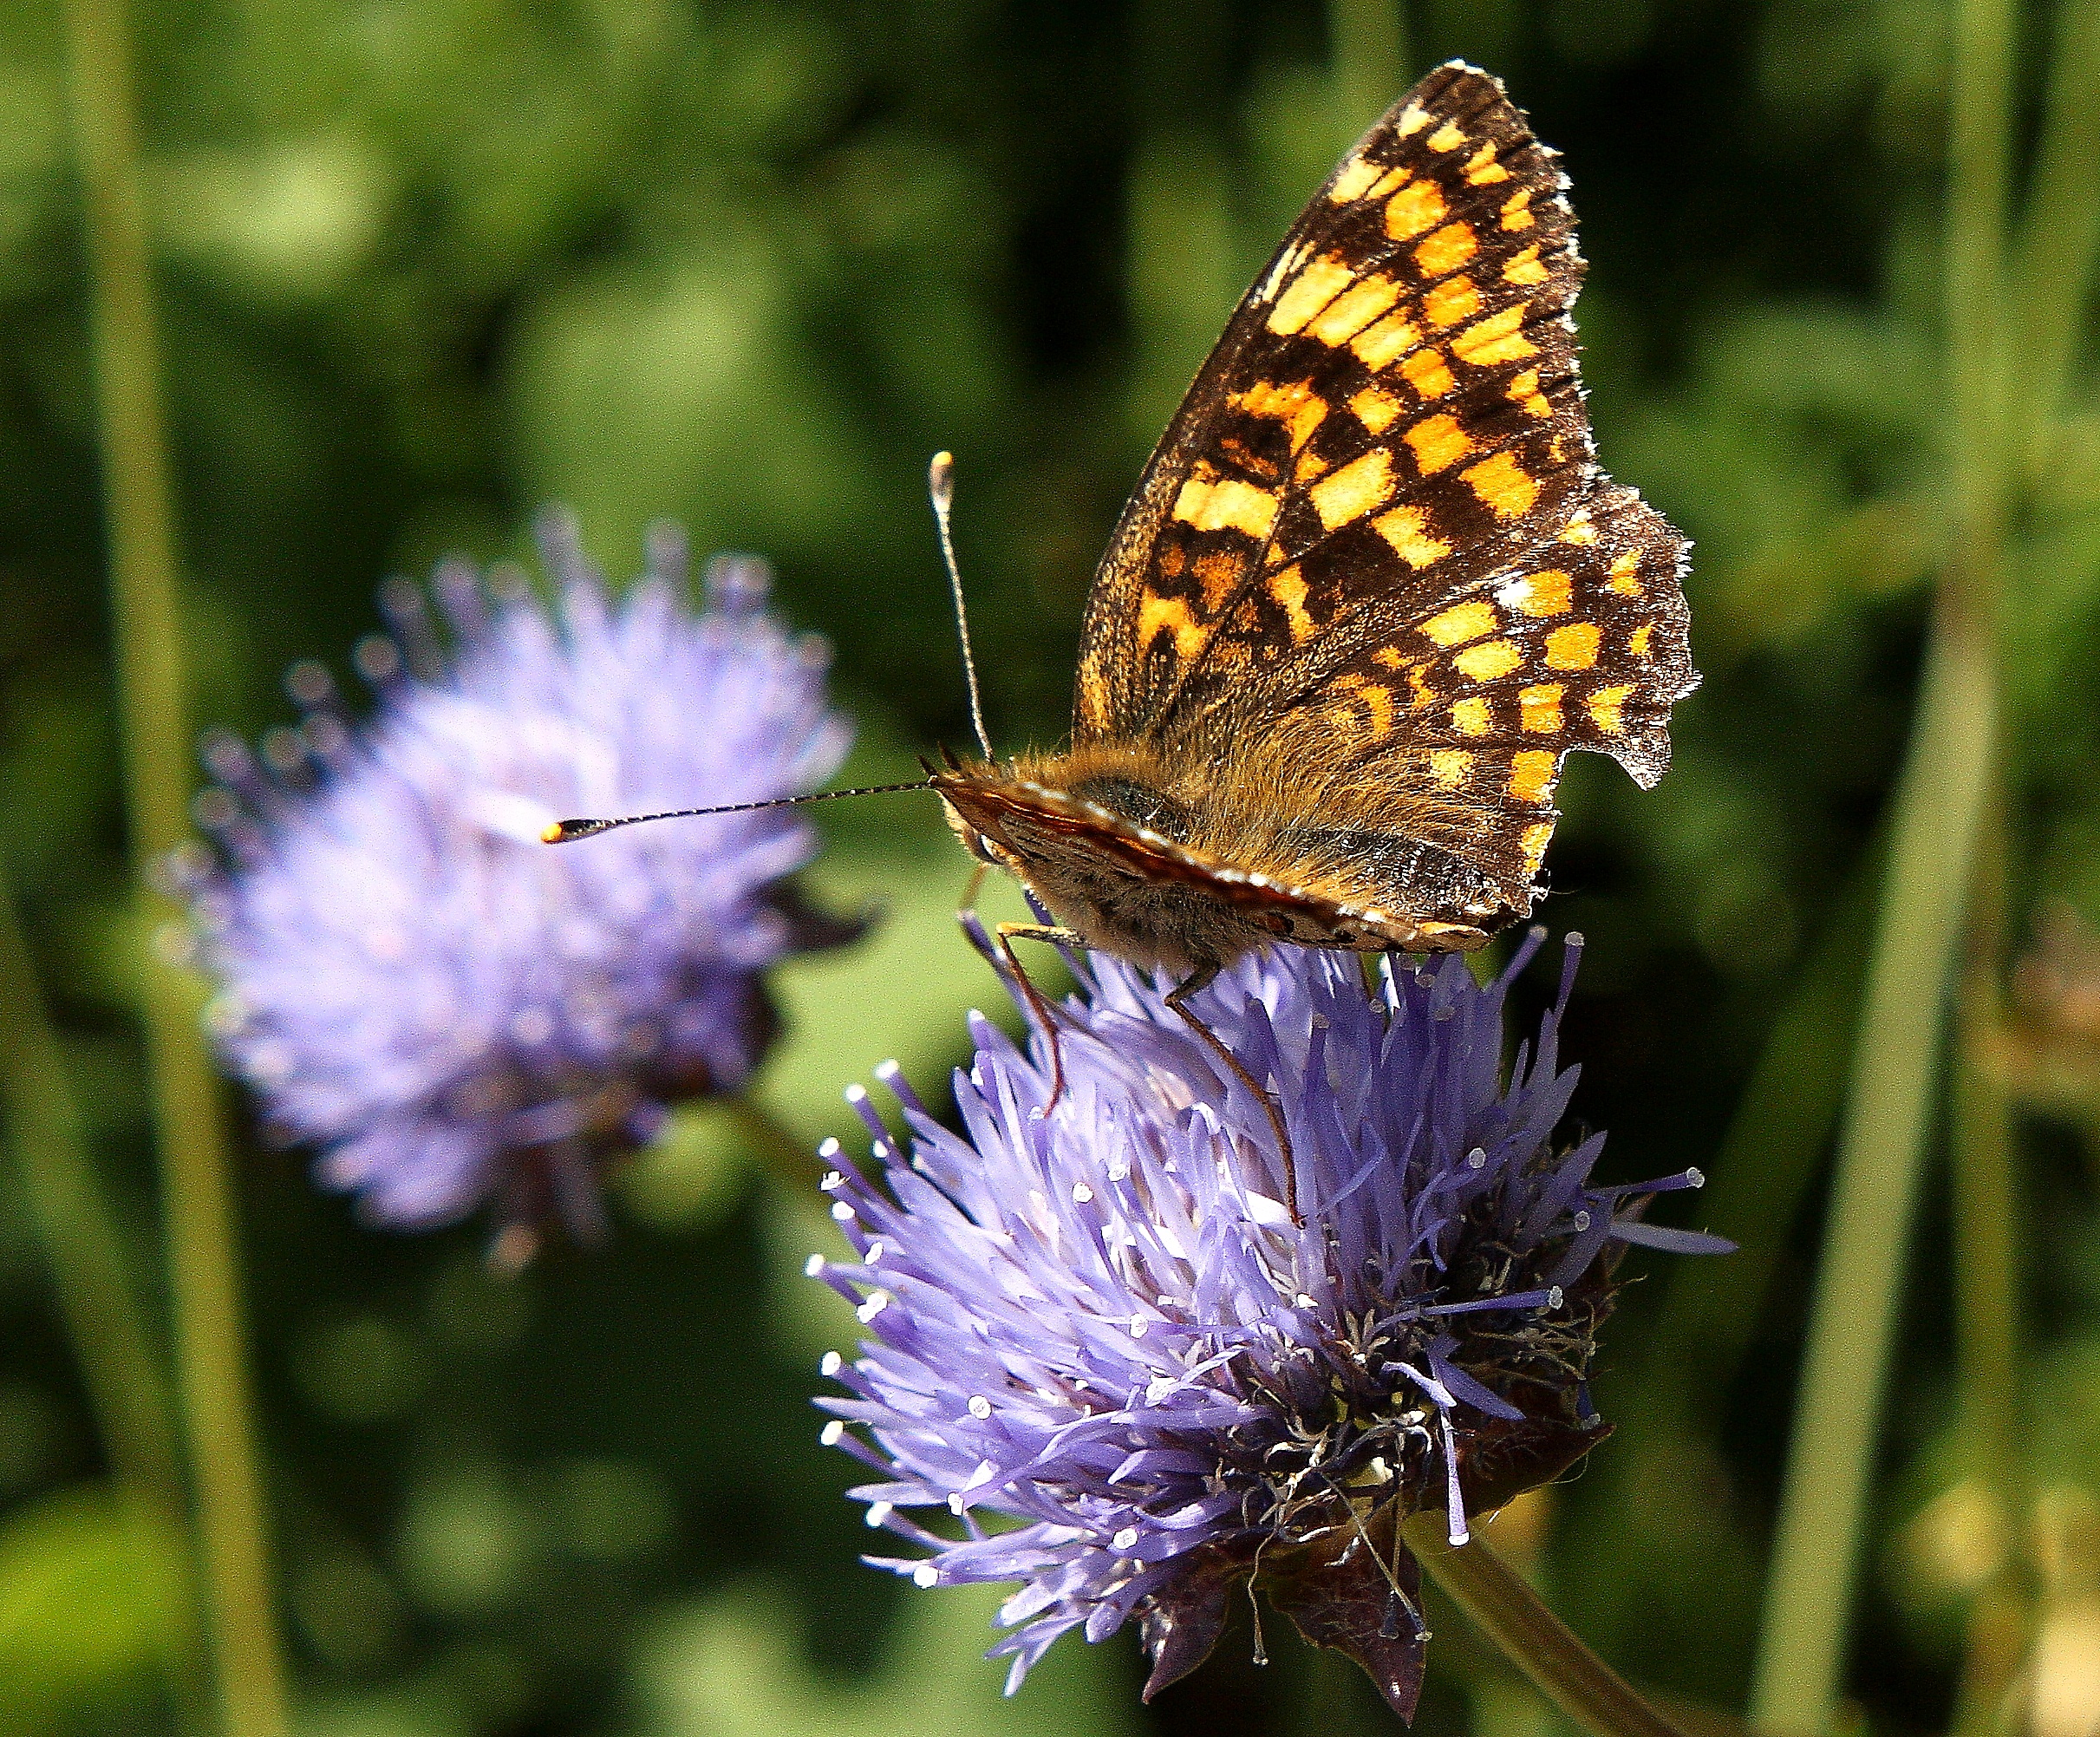
nature, grass, plant, meadow, prairie, flower, insect, macro, botany, butterfly, flora, fauna, invertebrate, wildflower, monarch butterfly, animals, naturaleza, nectar, ggl1, animales, canoneos500d, macro photography, arthropod, pollinator, moths and butterflies, lycaenid